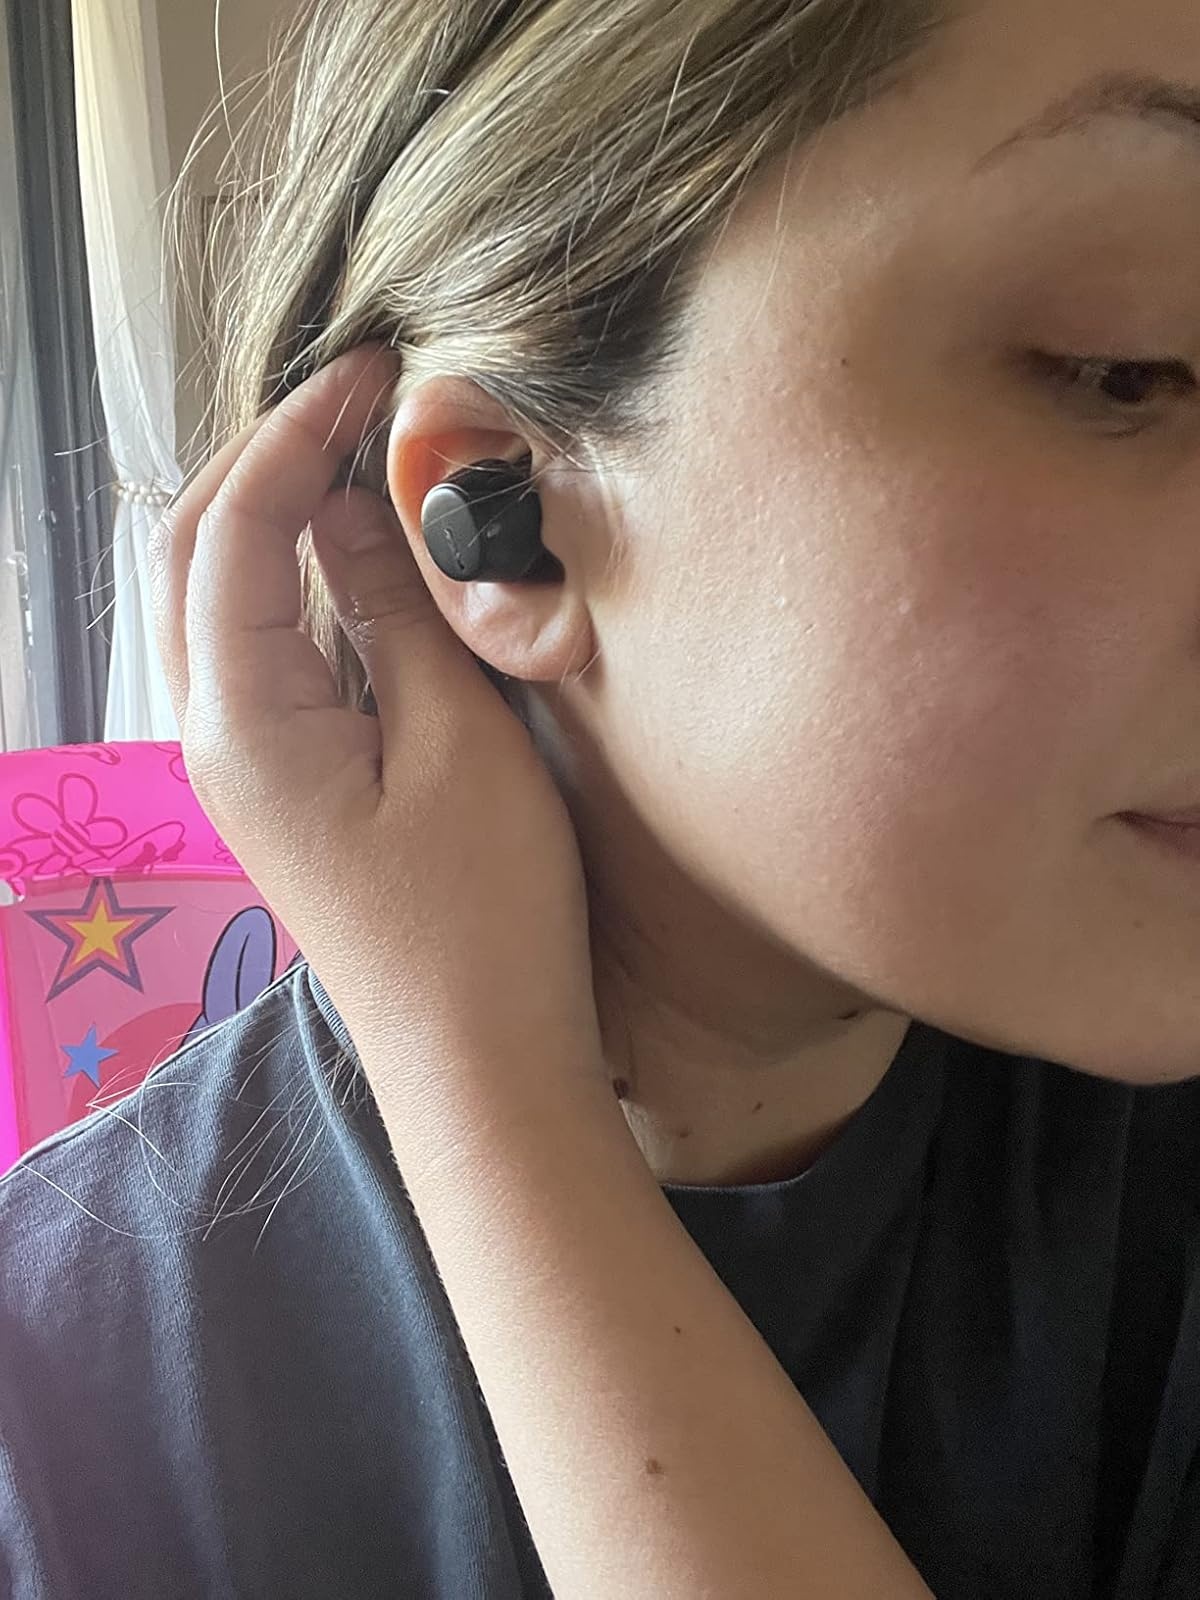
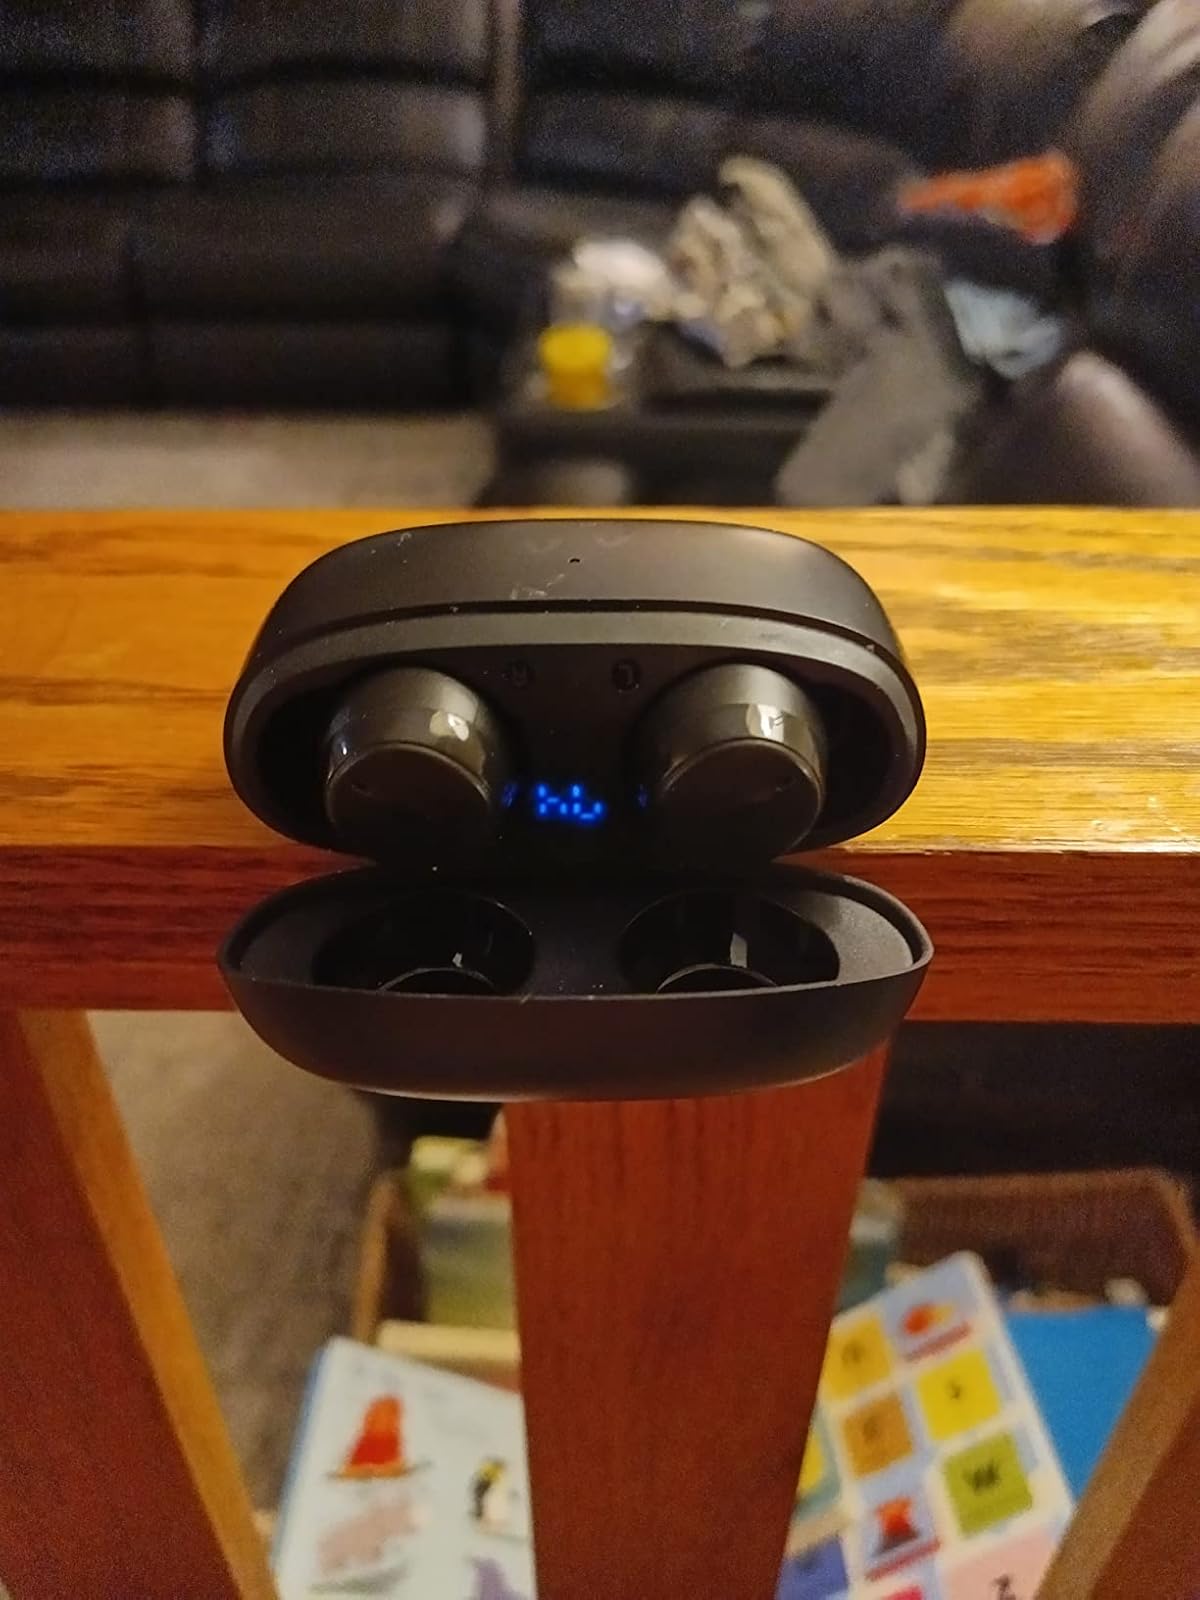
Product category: earbuds
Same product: yes